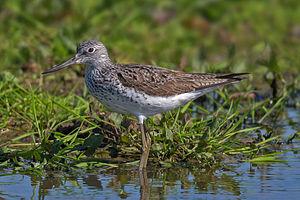
Les Salins-d'Hyères sont une zone de marais salants situés sur les côtes de la mer Méditerranée, sur le territoire de la commune de Hyères, dans le département du Var et de la région Provence-Alpes-Côte d'Azur. Constituant l'un des espaces naturels les plus remarquables du rivage méditerranéen, ils ont été, jusqu'en 1995, utilisés pour la production du sel.